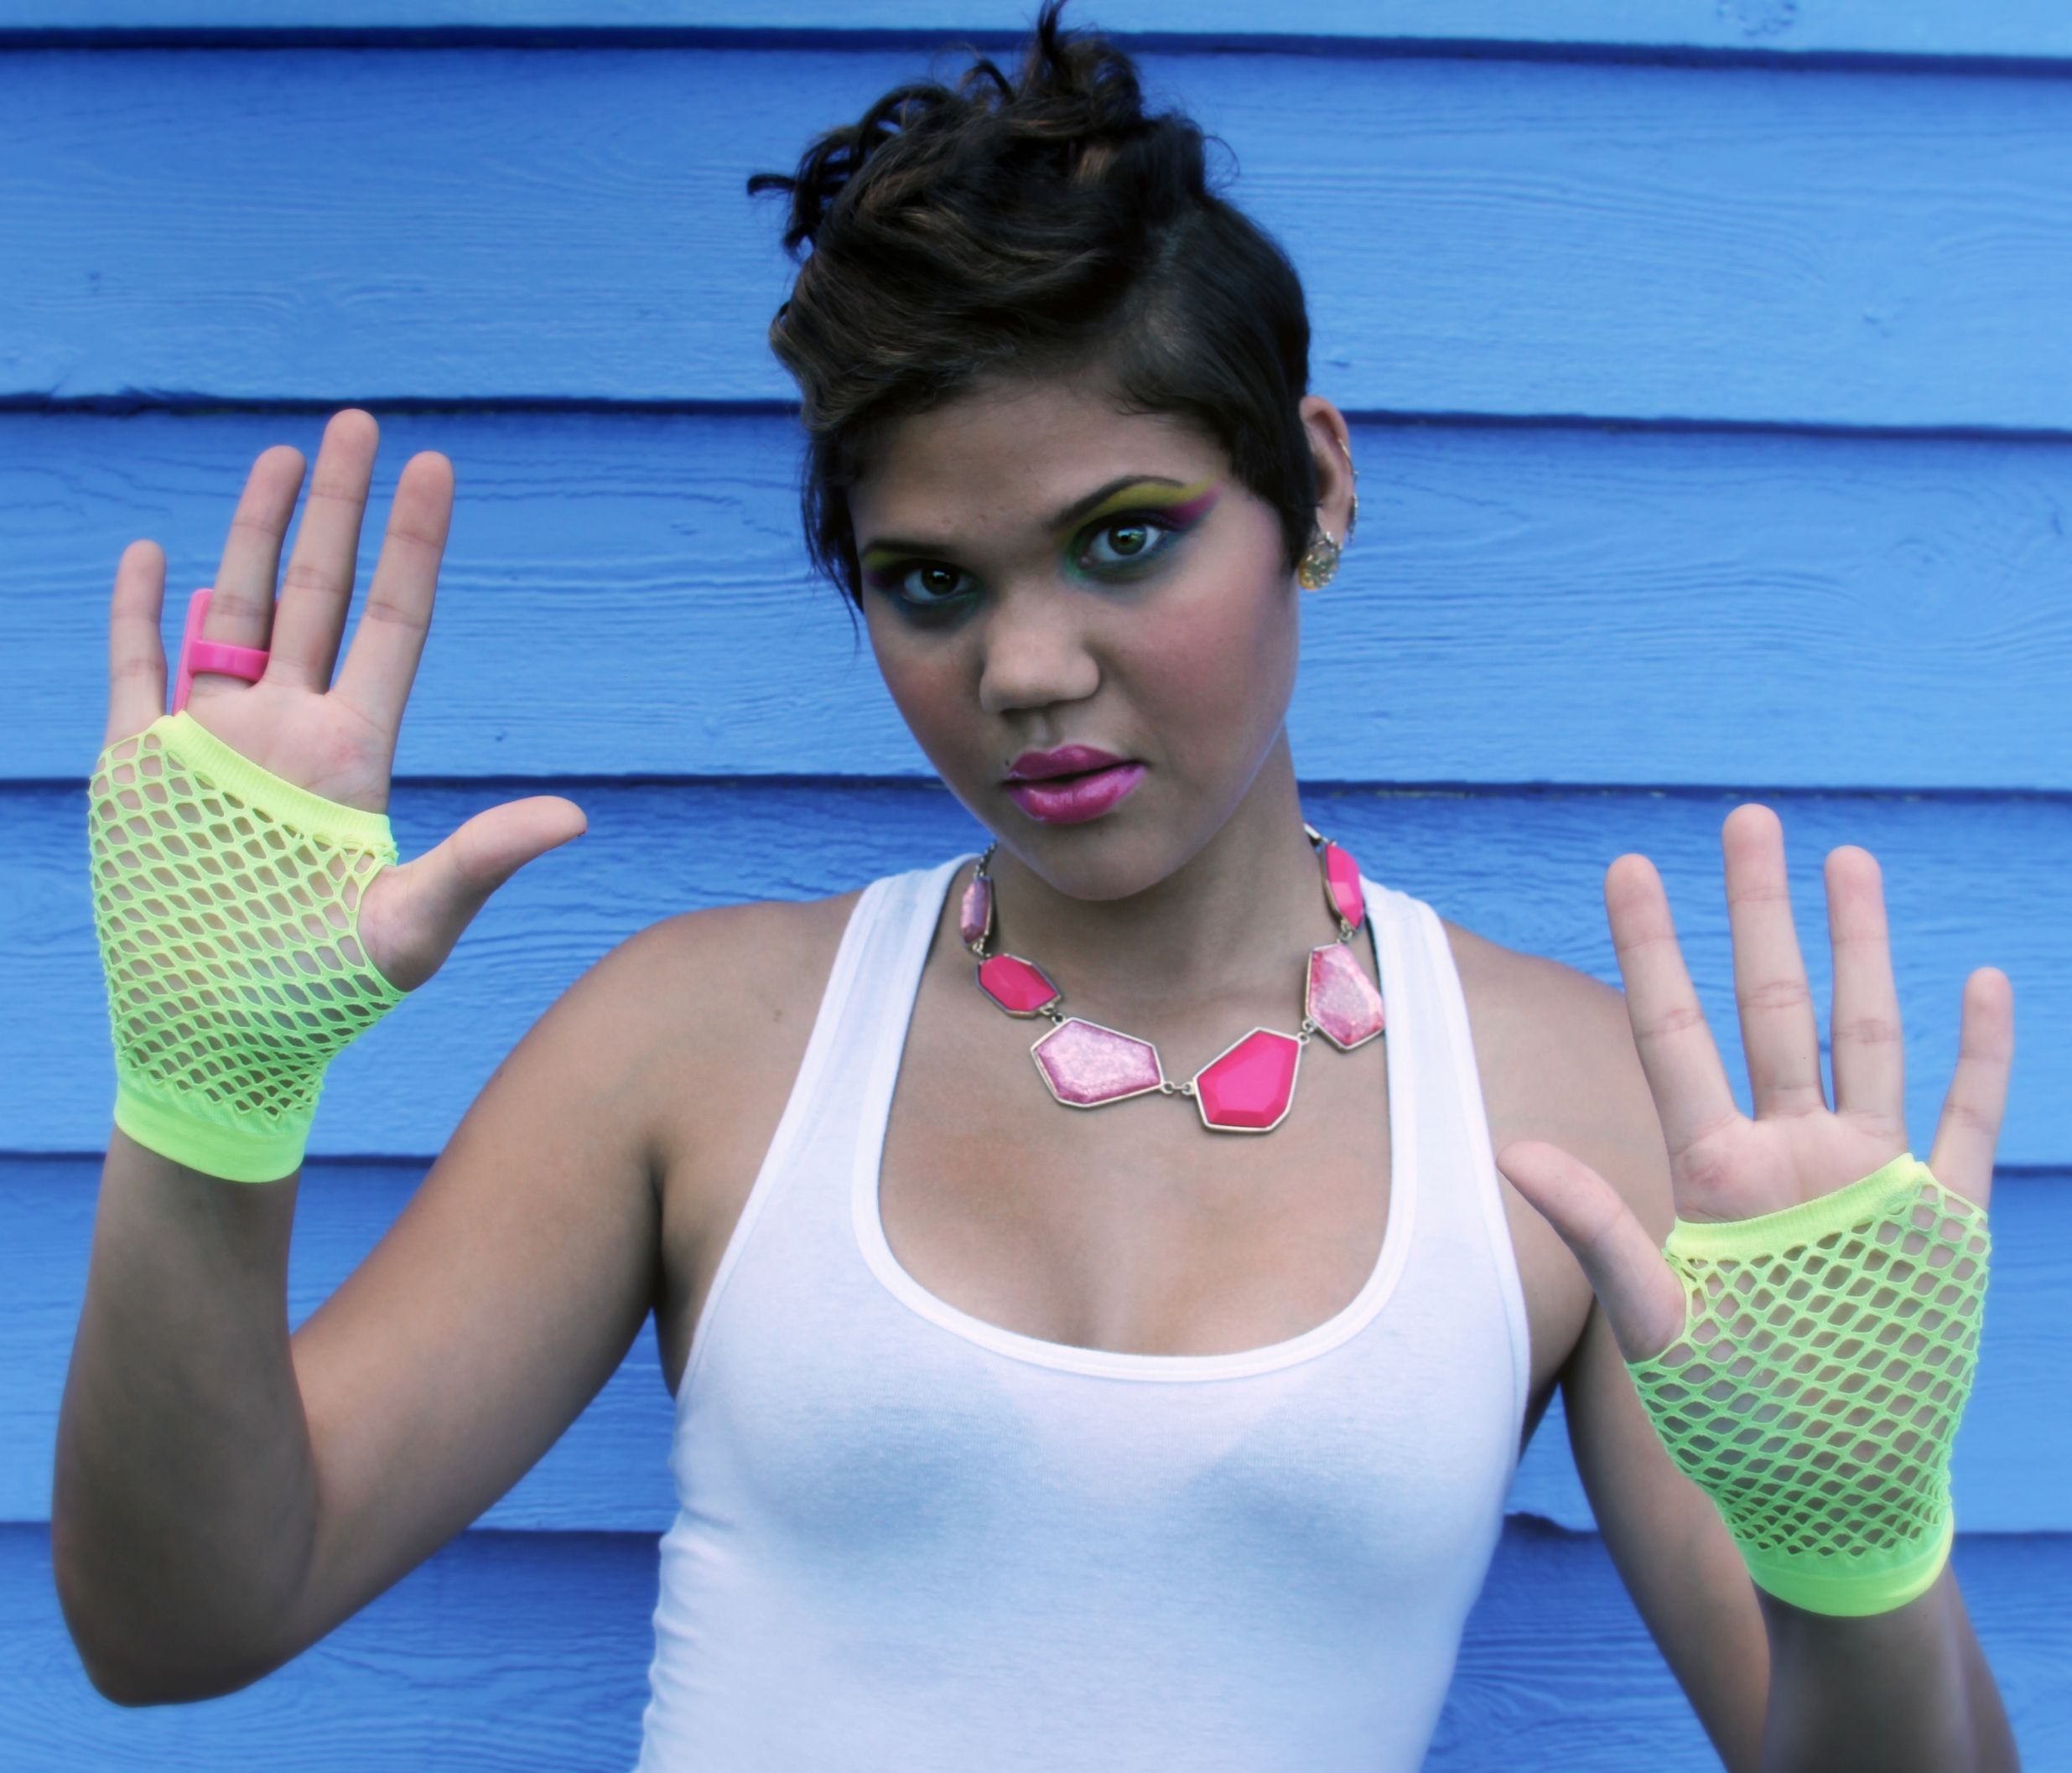
hair, joint, hand, arm, shoulder, muscle, blue, azure, human body, neck, eyelash, gesture, finger, elbow, happy, cool, chest, eyewear, waist, sportswear, leisure, thigh, electric blue, wrist, thumb, jewellery, necklace, trunk, fun, human leg, abdomen, fashion accessory, physical fitness, magenta, t shirt, bracelet, sitting, undergarment, photo shoot, headpiece